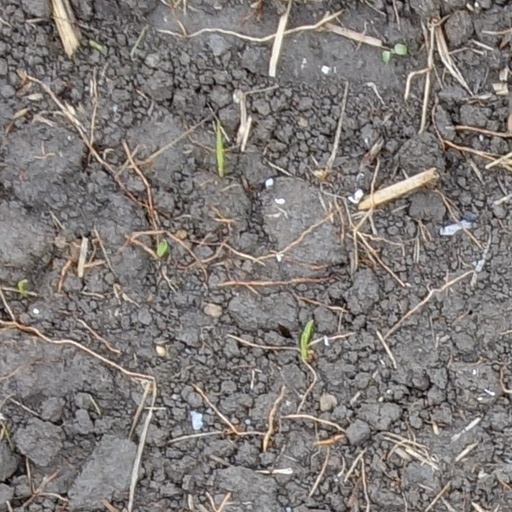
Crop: wheat